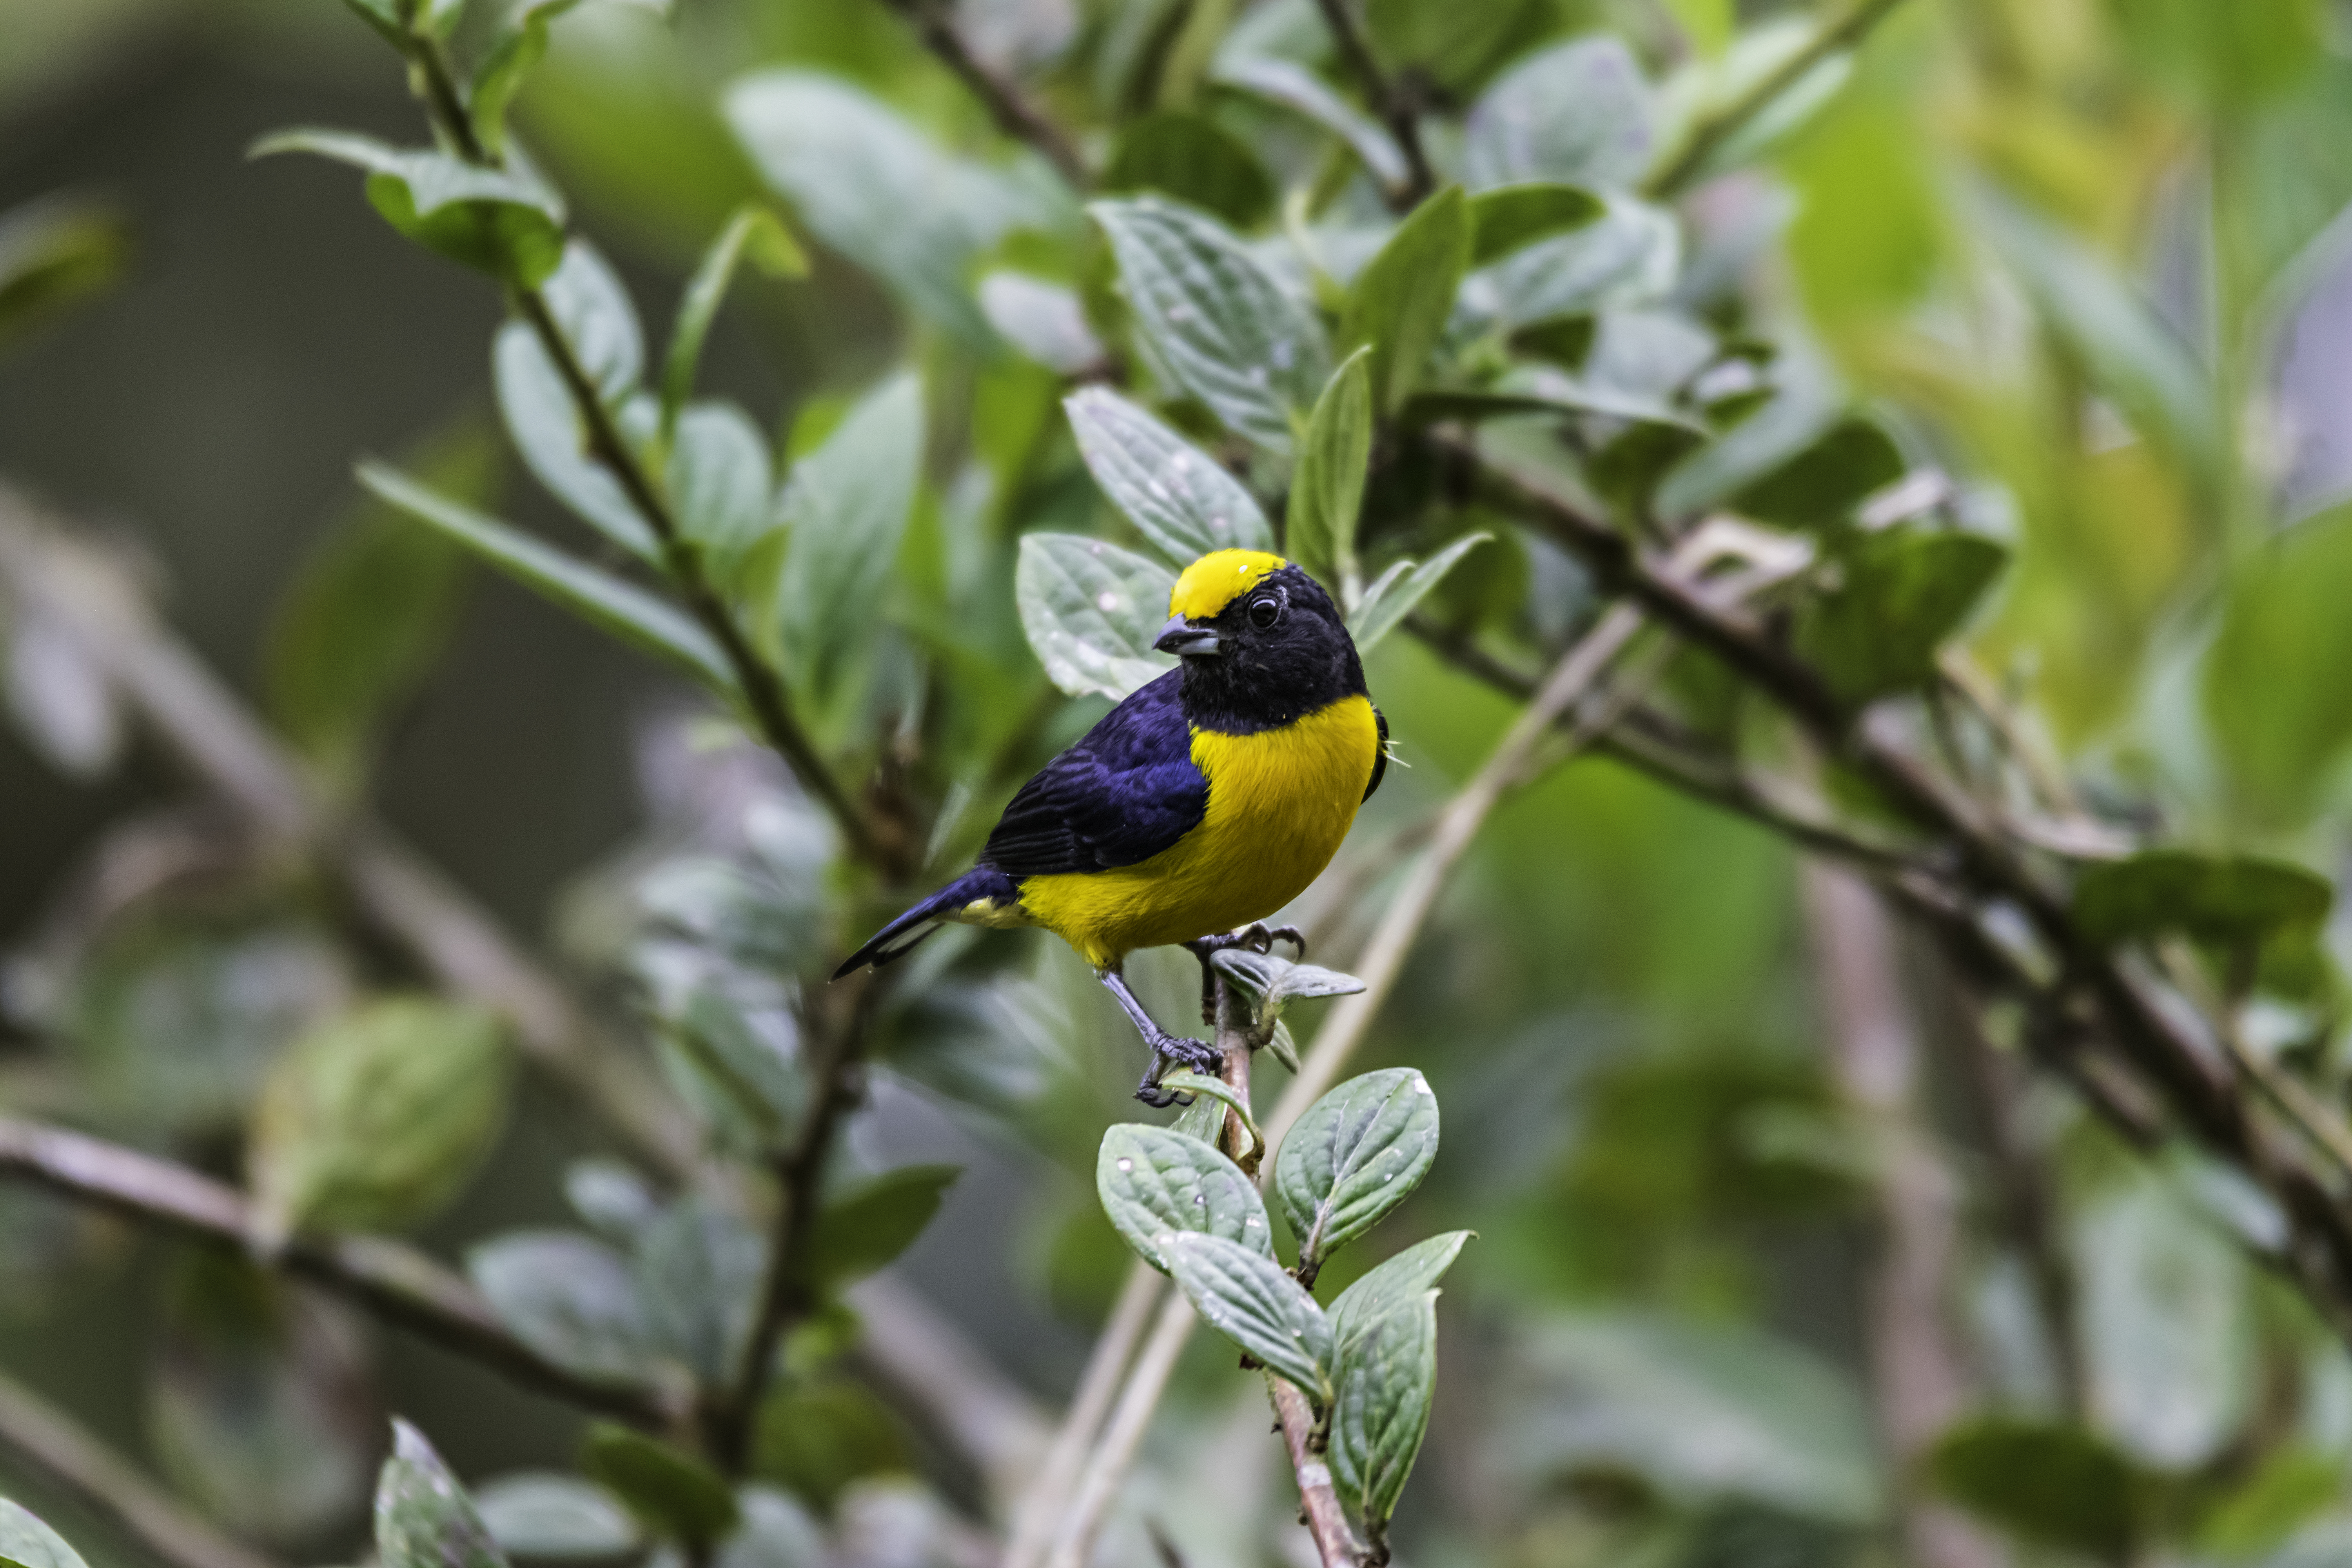
tanager, bird, beak, plant, perching bird, wildlife, finch, songbird, branch, old world oriole, Magnolia Warbler